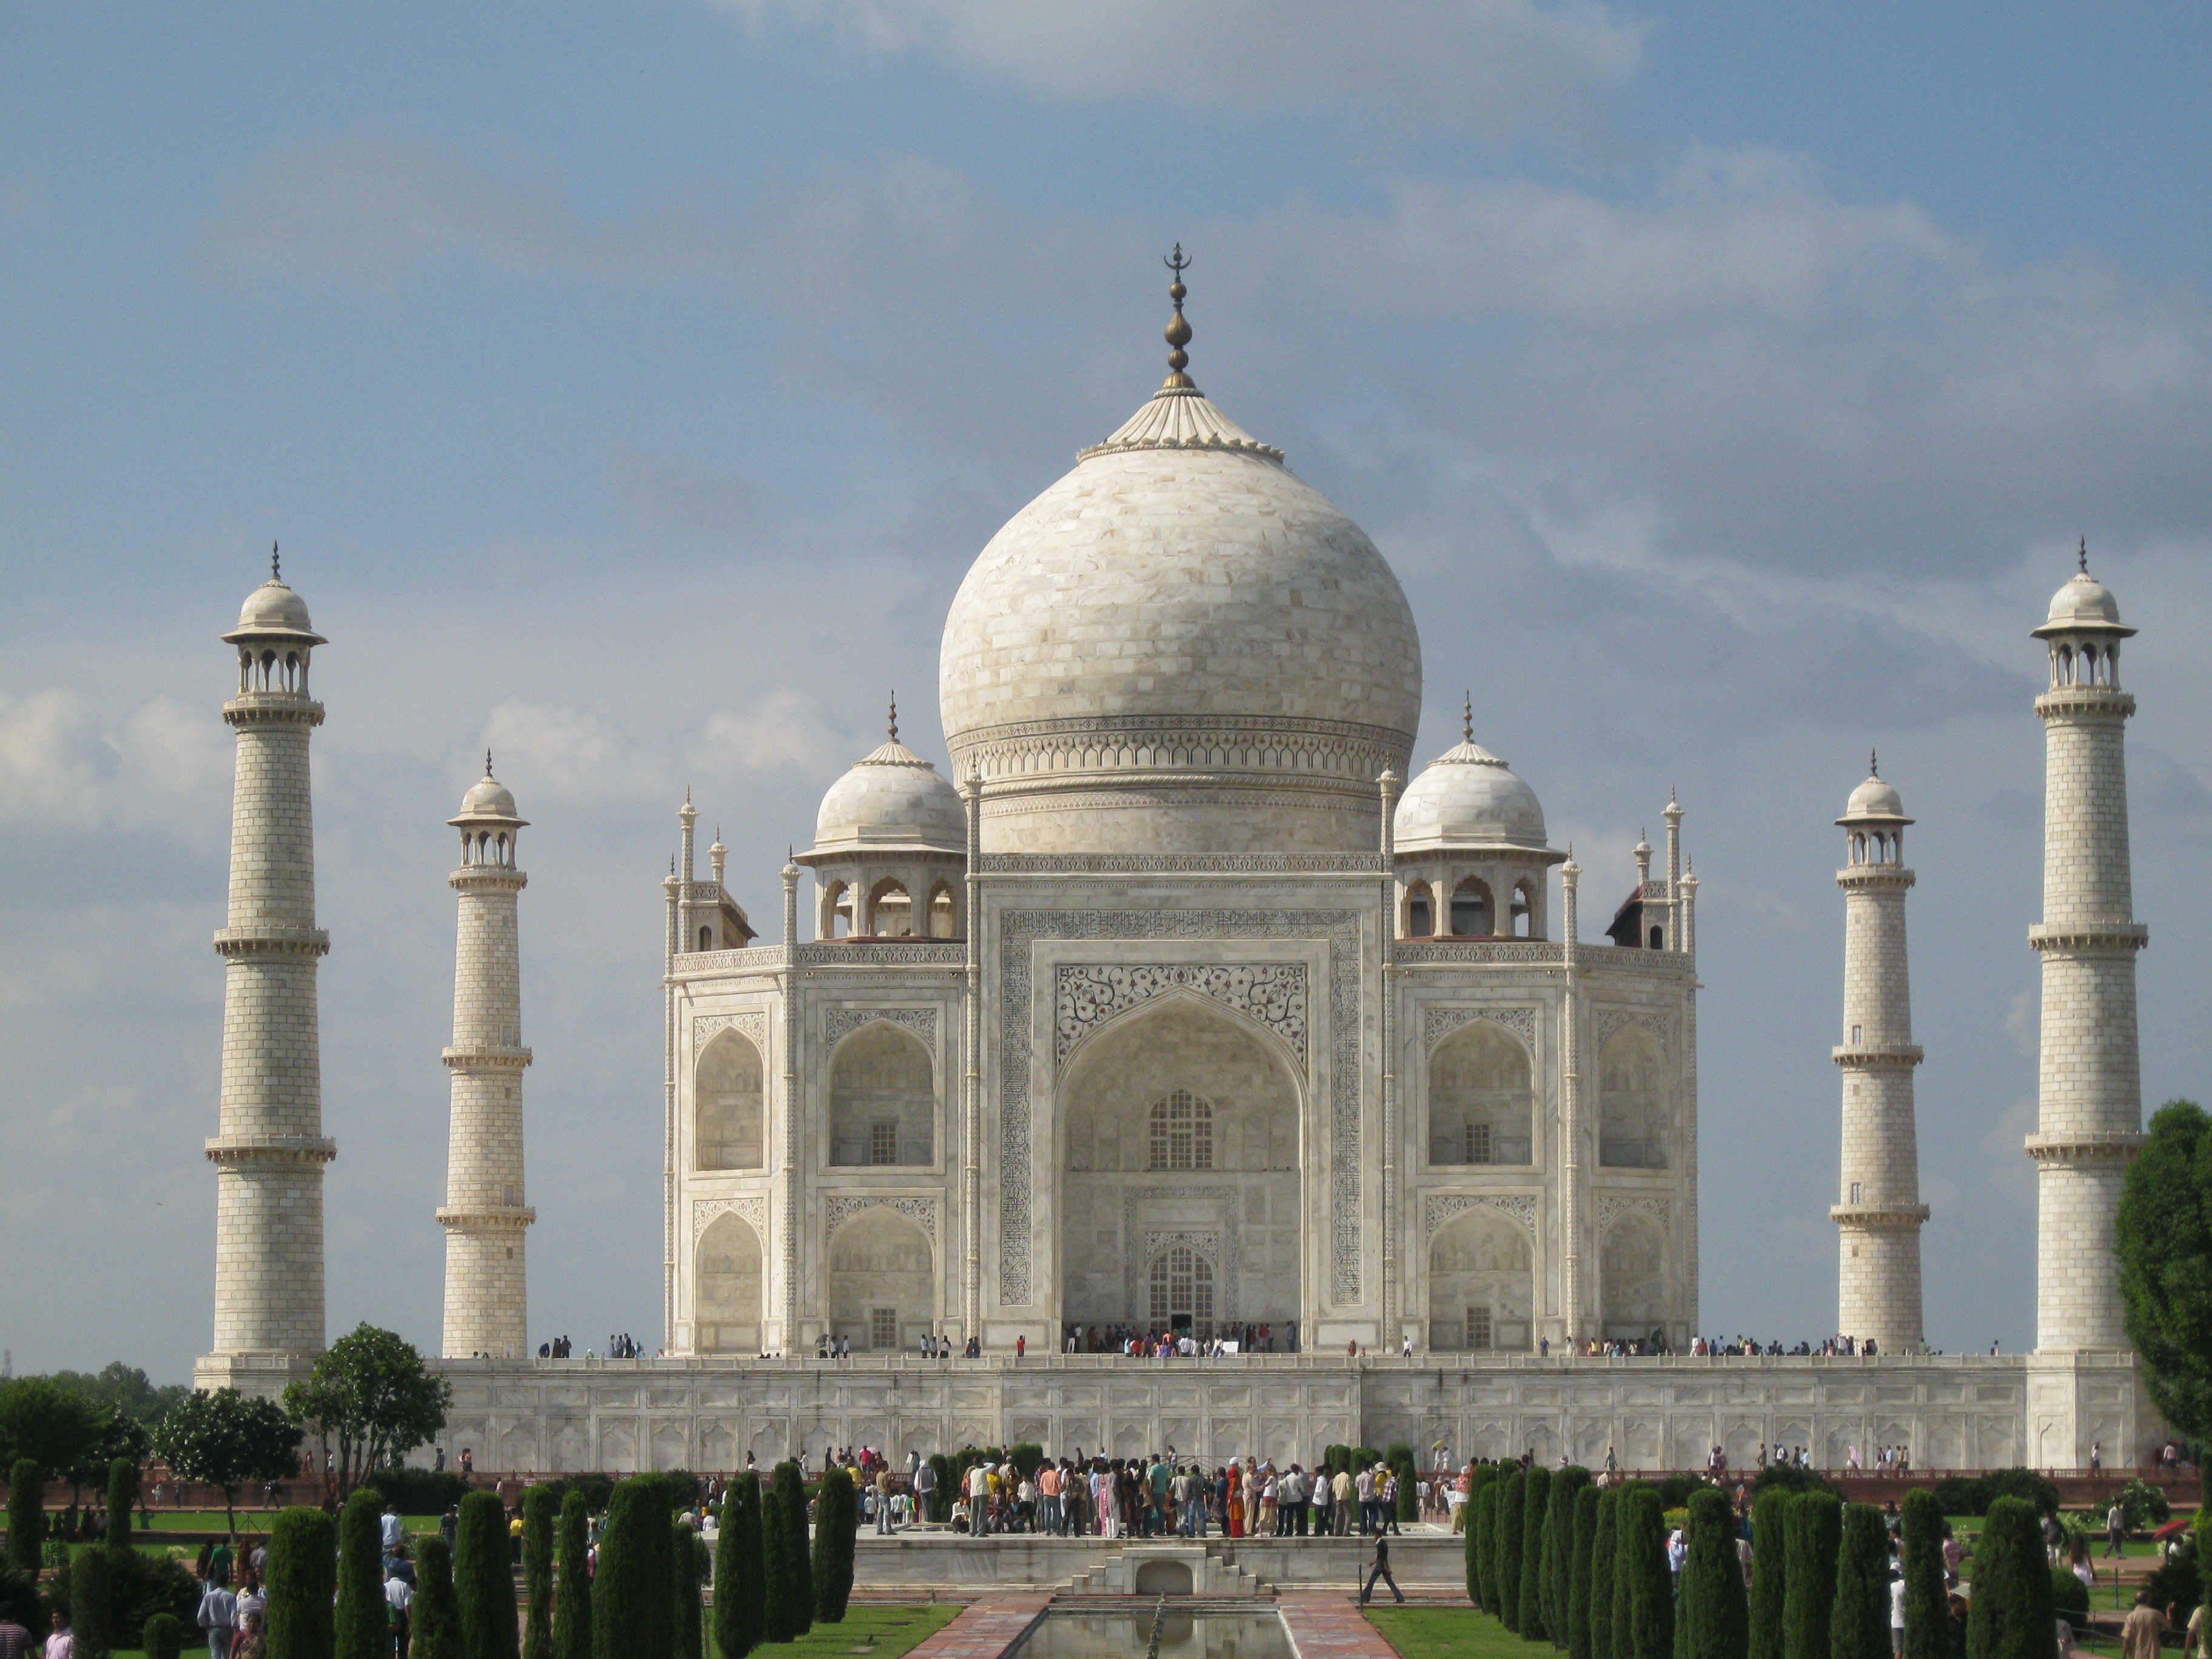
building, tower, landmark, place of worship, taj mahal, mosque, agra, historic site, byzantine architecture, india travels